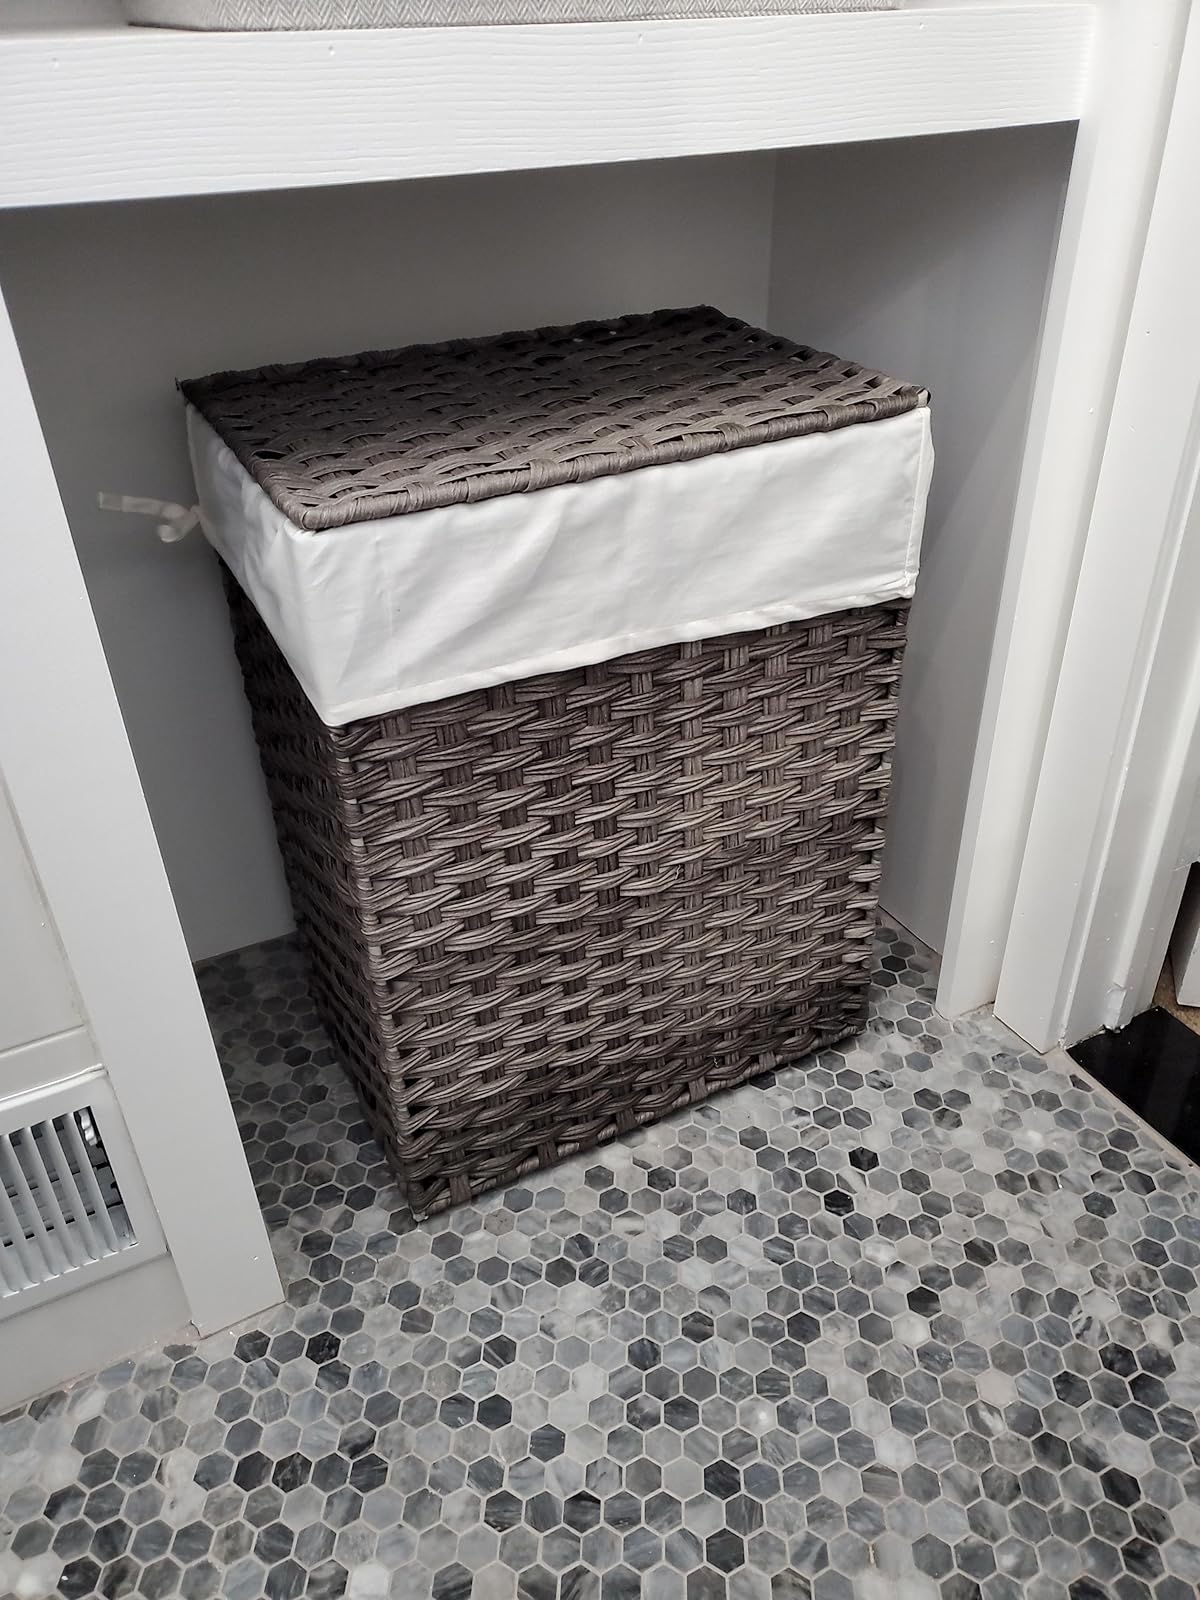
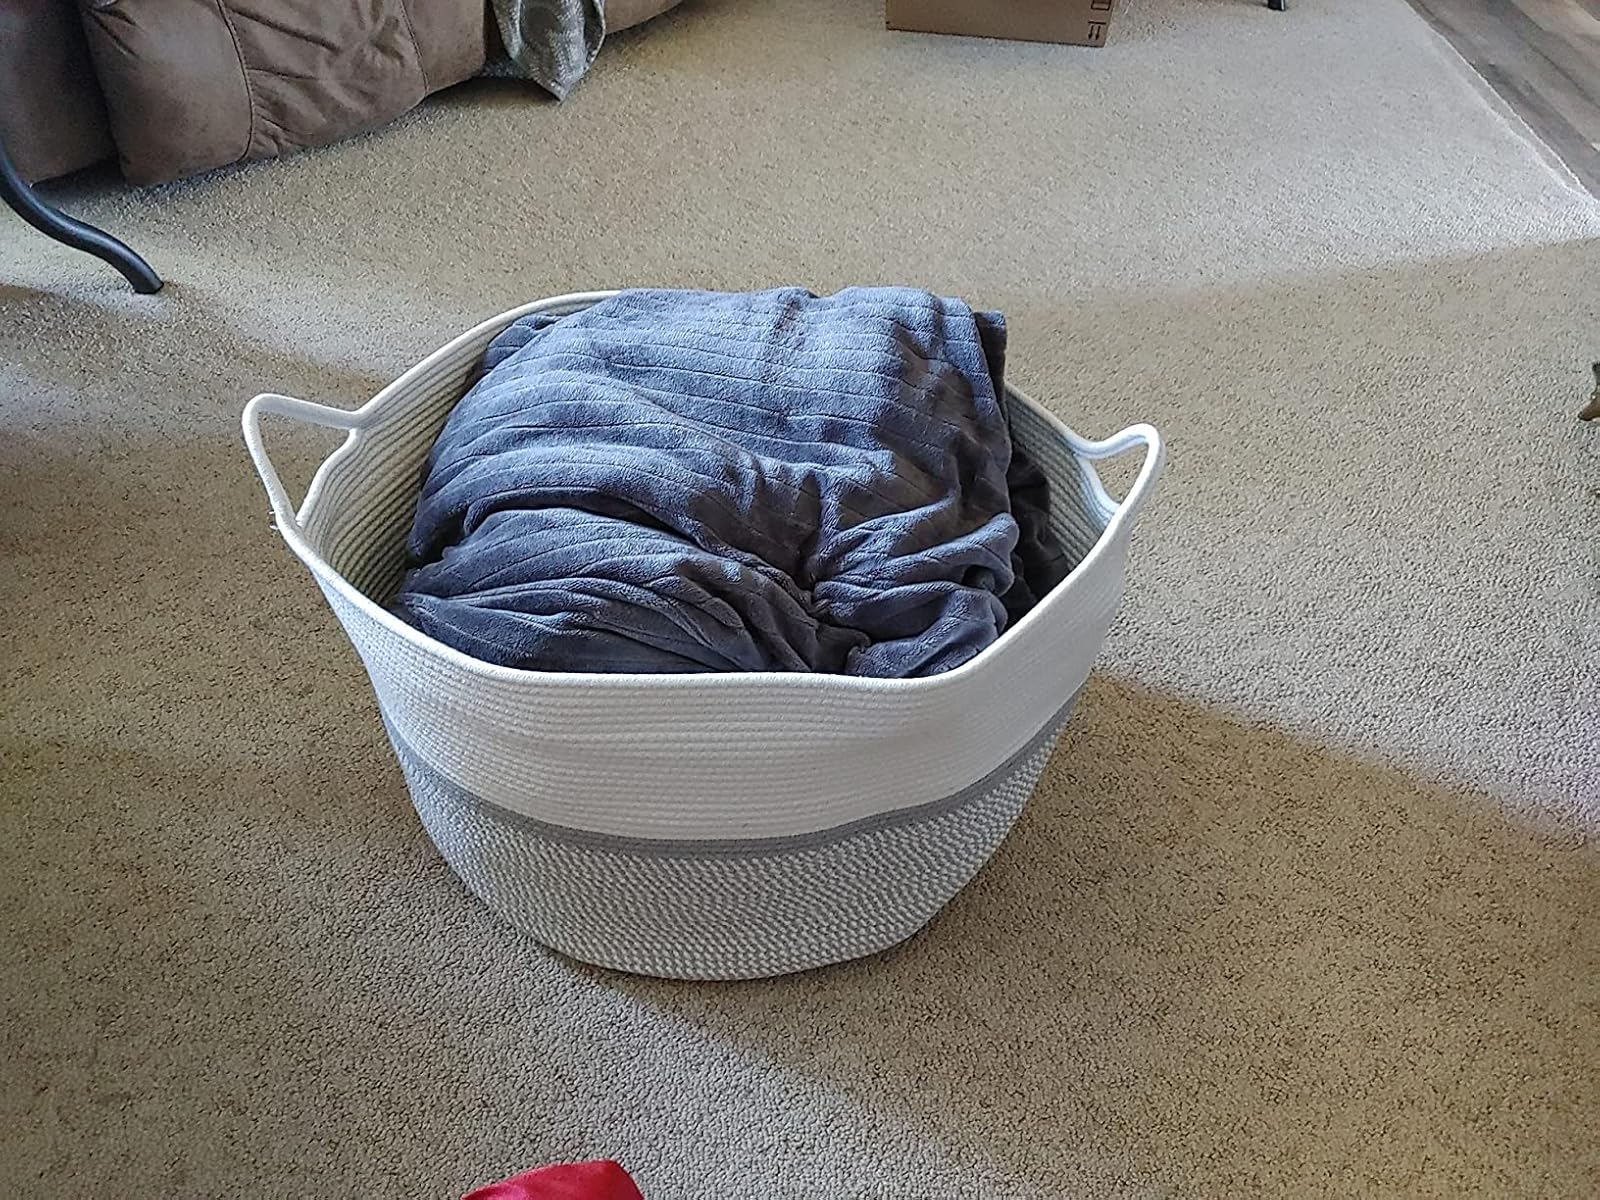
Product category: items_hamper
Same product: no